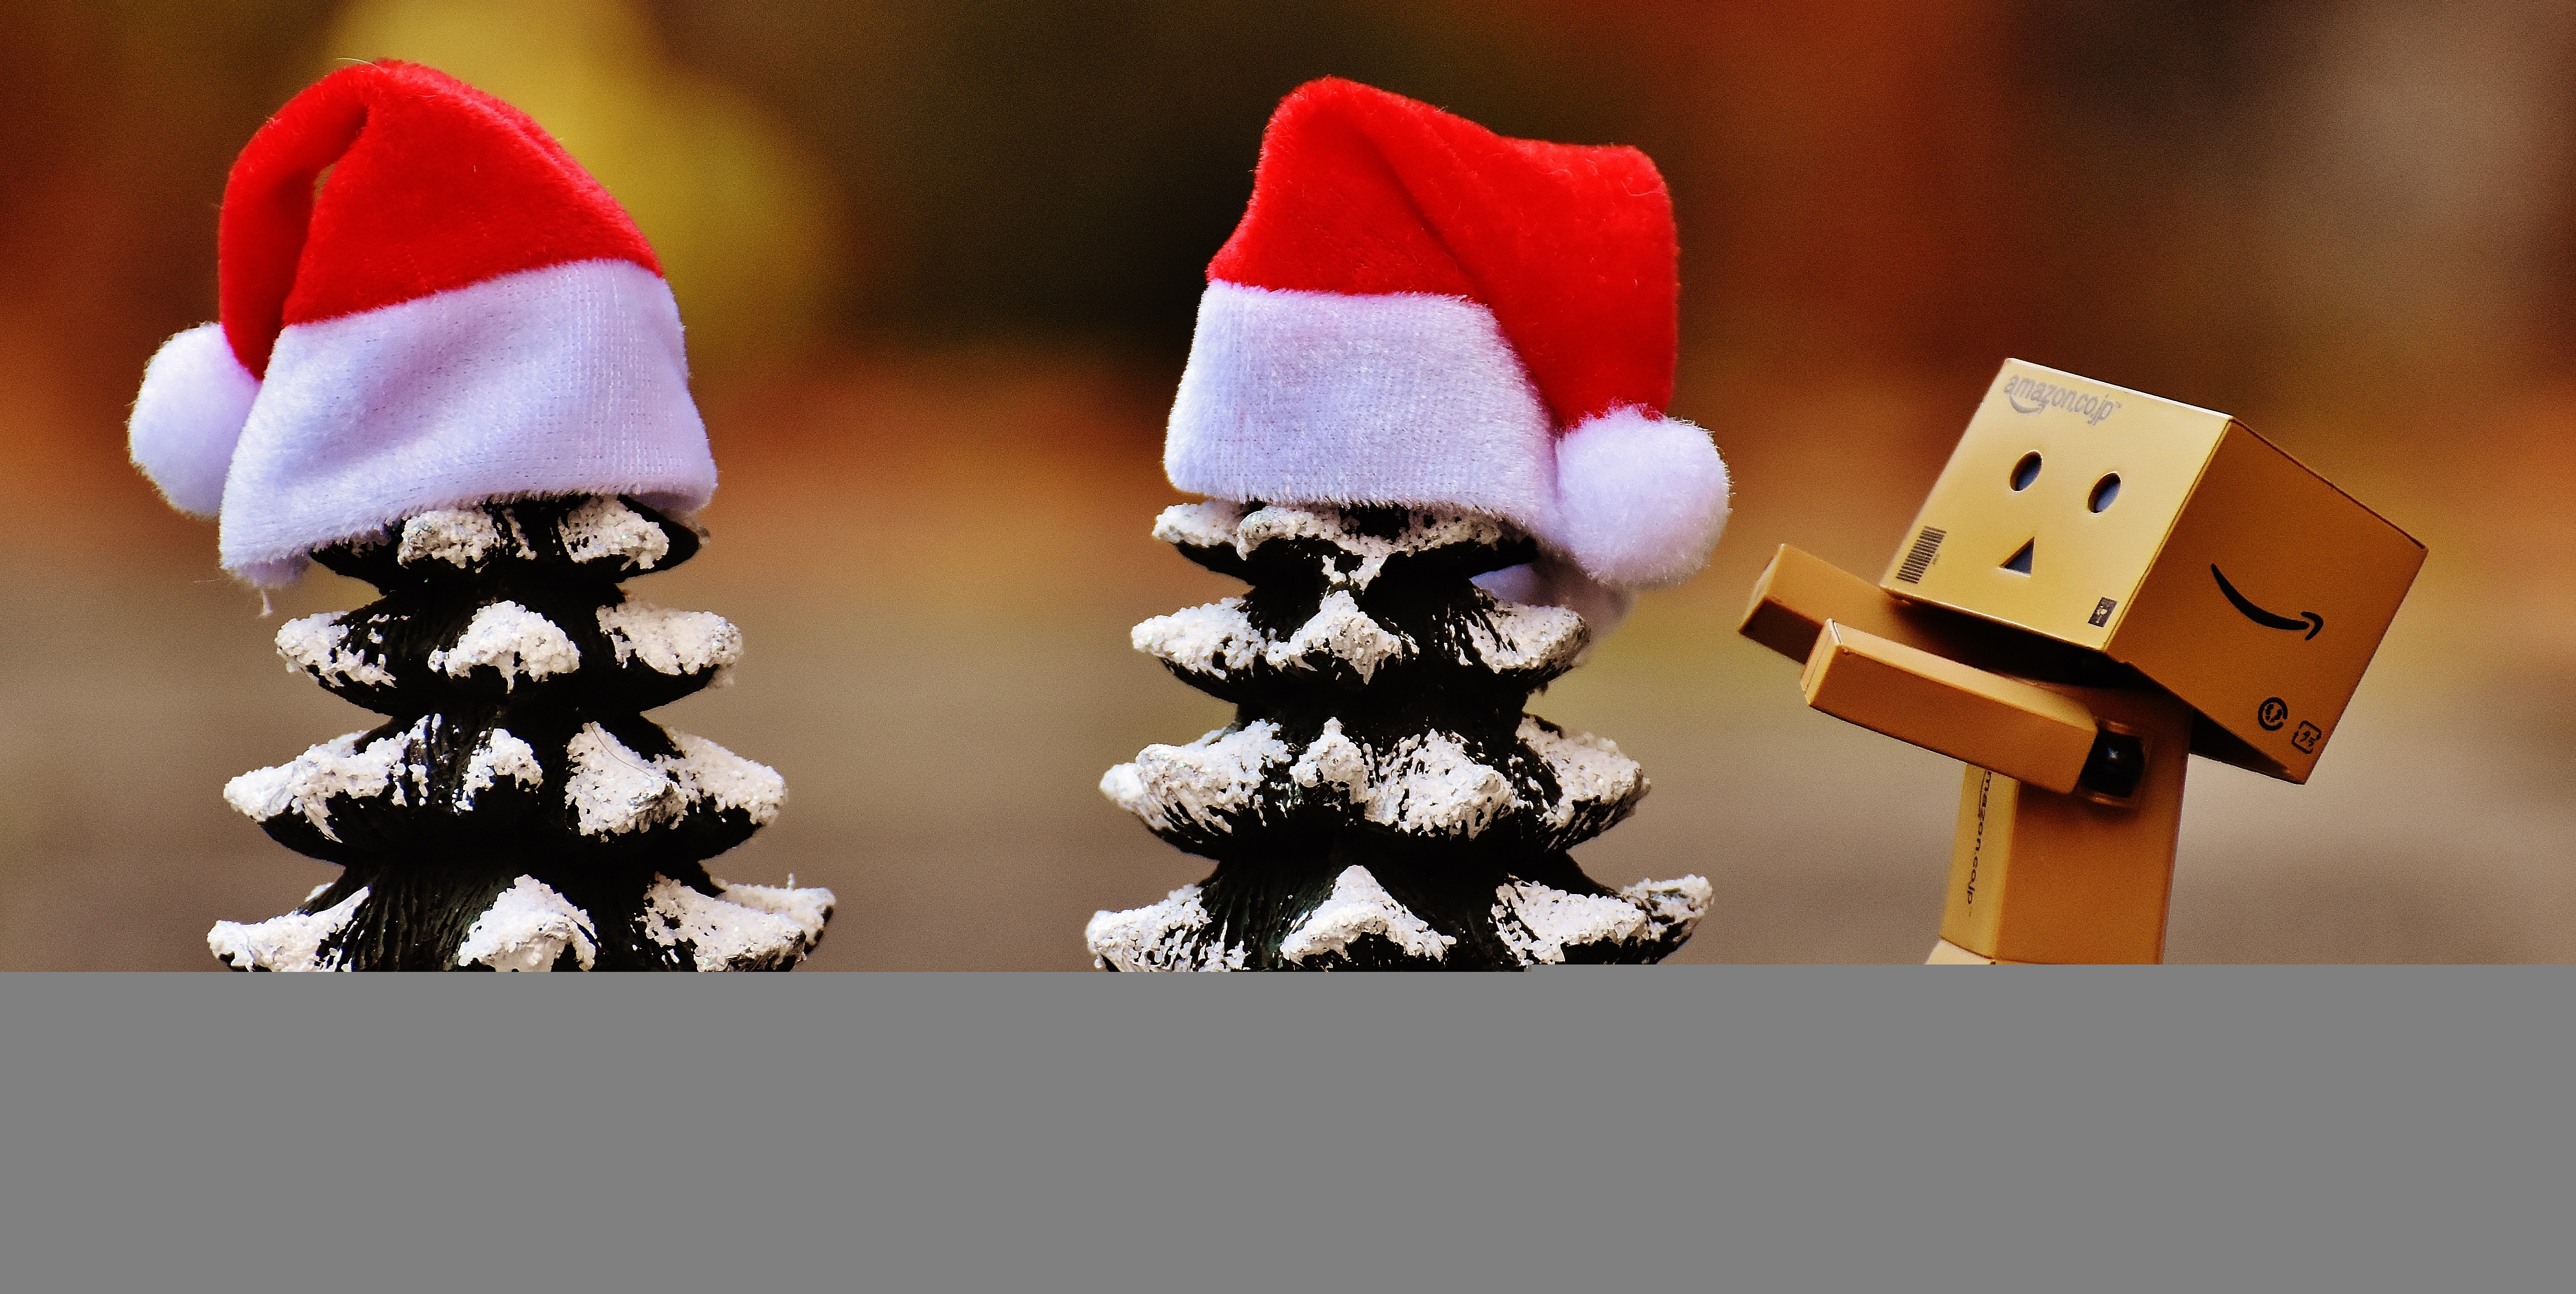
snow, sweet, cute, contemplation, banner, holiday, christmas, trees, advent, christmas decoration, gifts, christmas time, santa hat, festival, figure, contemplative, funny, figures, packages, made, firs, danbo, send